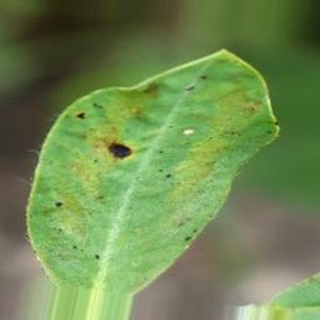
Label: groundnut_early_leaf_spot